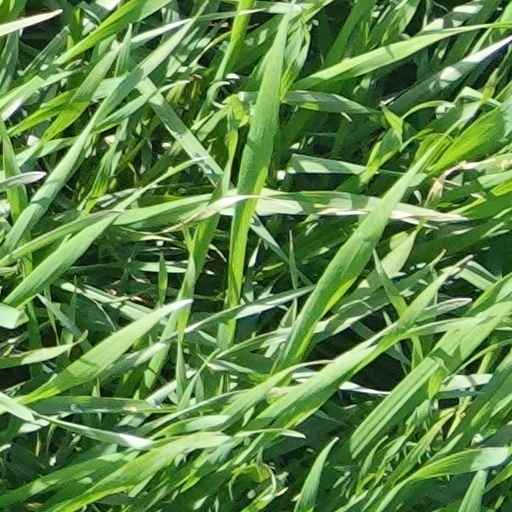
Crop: wheat